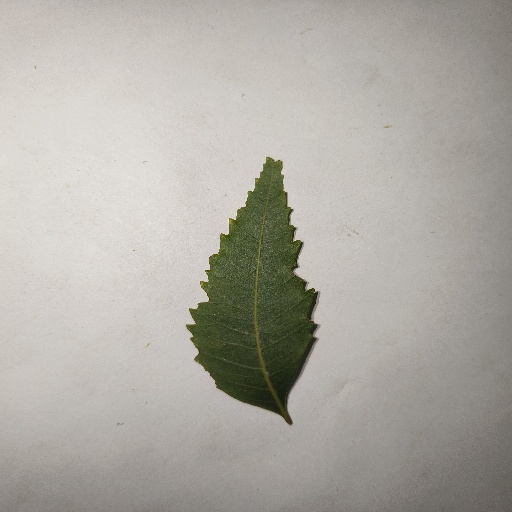
Species: Neem
Leaf condition: Healthy Leaf